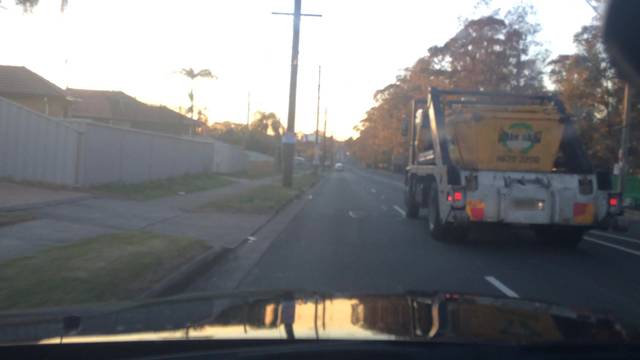
Region: Australia
Coordinates: -33.831, 150.962